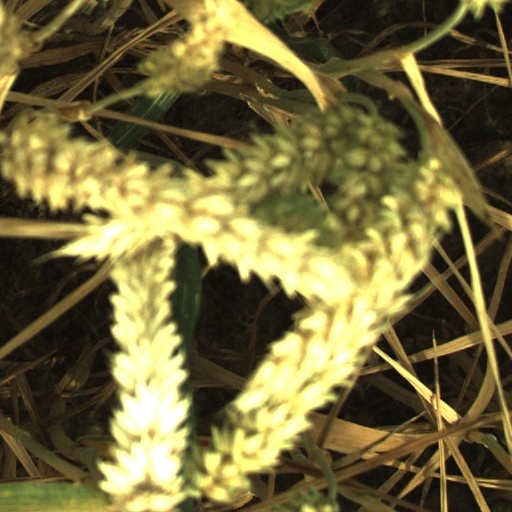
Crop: wheat